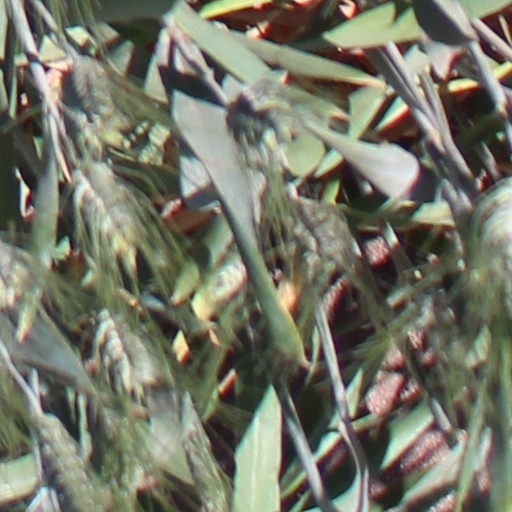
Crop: wheat